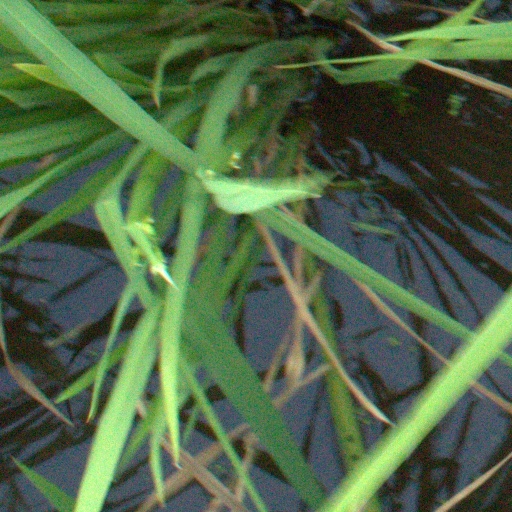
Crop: rice